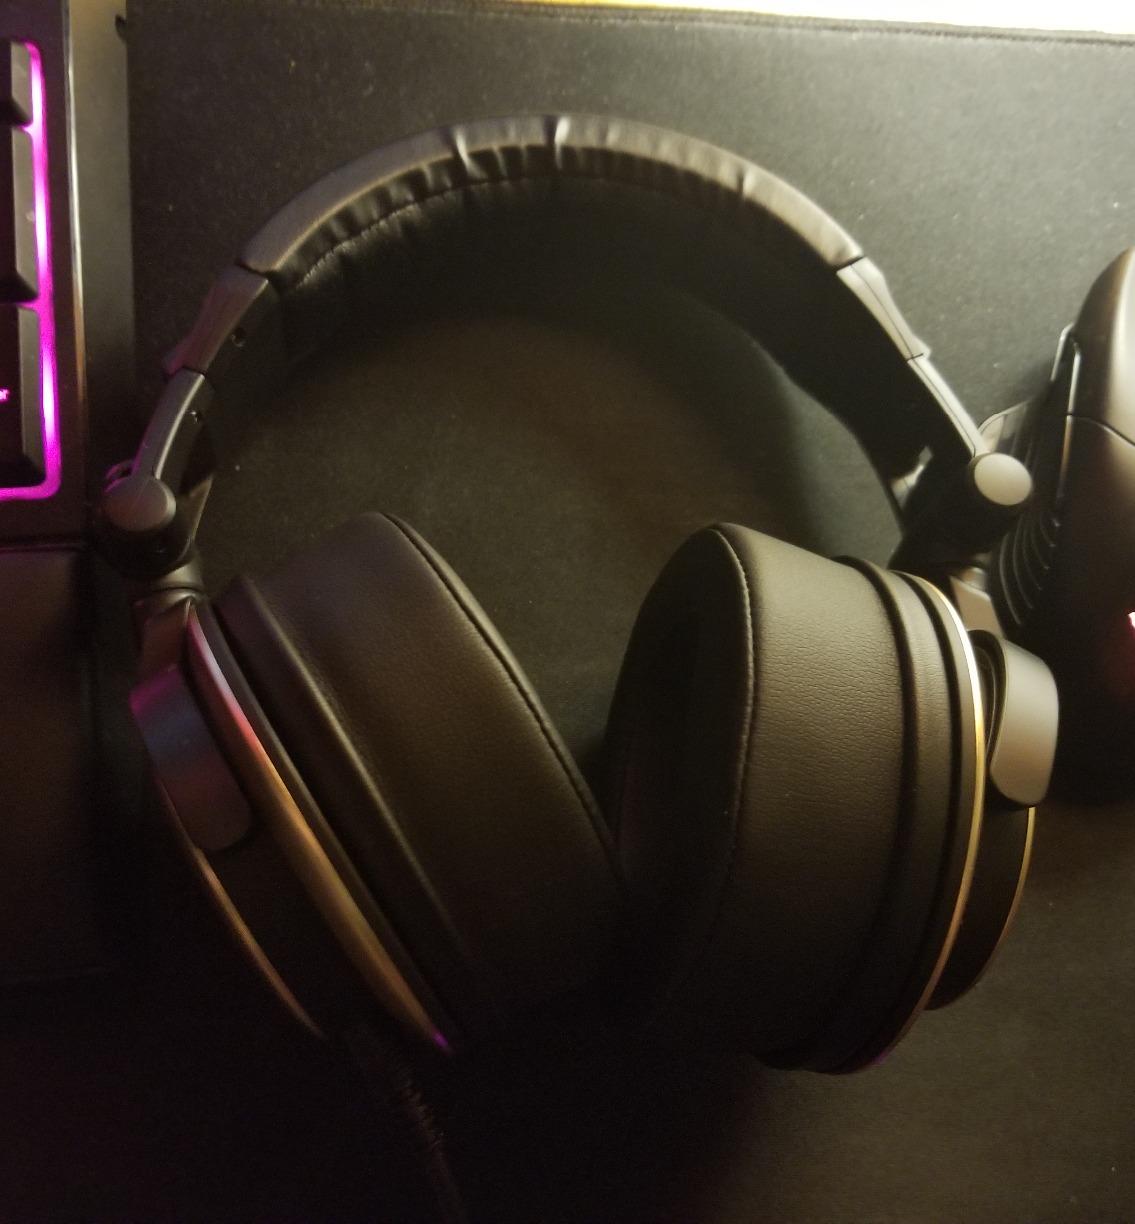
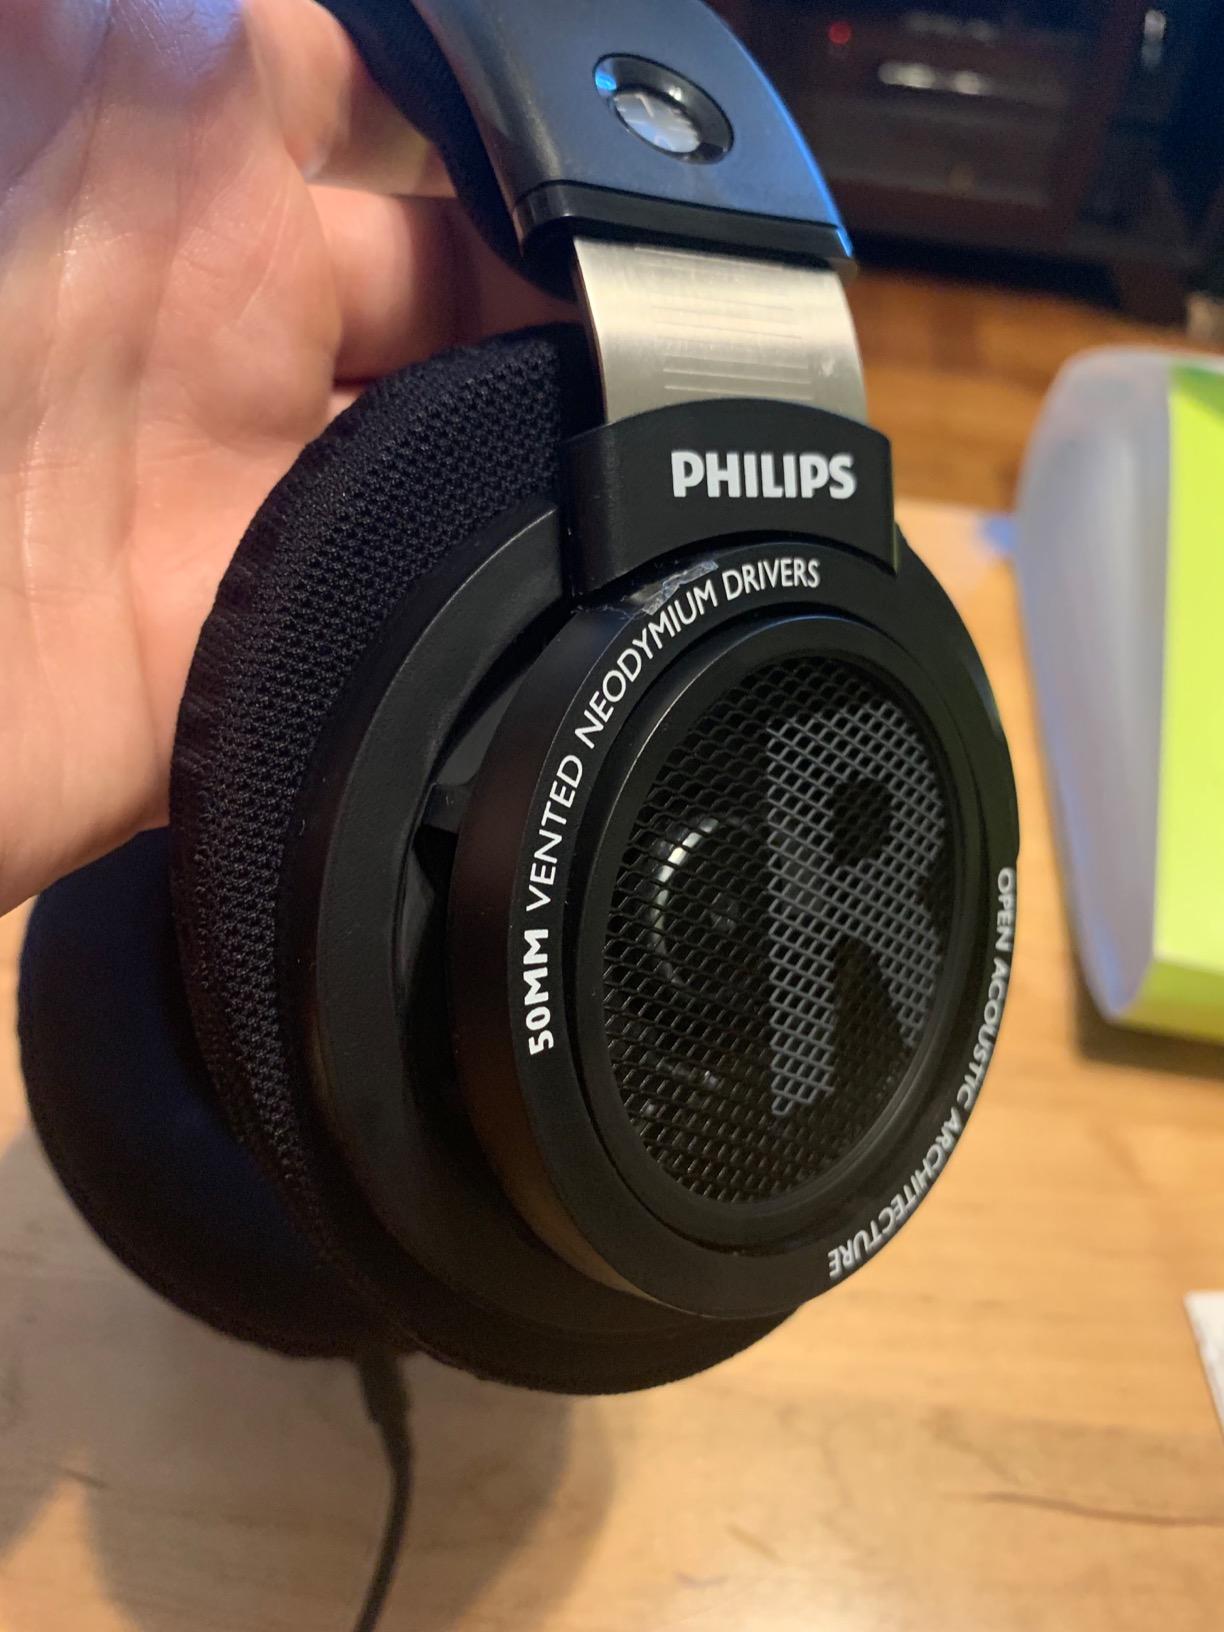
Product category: headphones
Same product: no